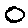
Label: 0